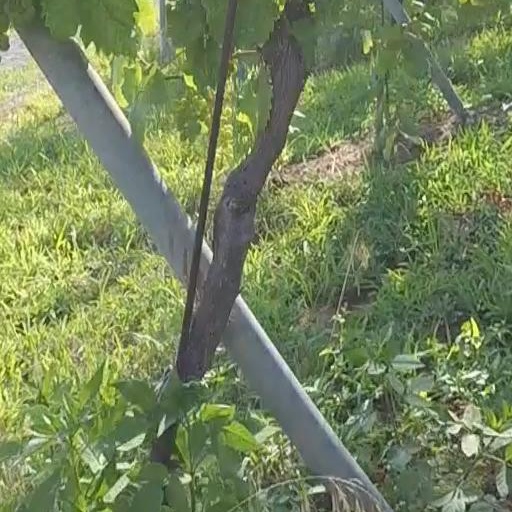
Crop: grape